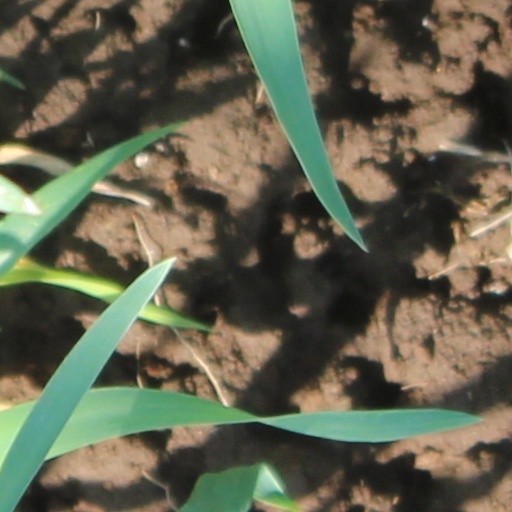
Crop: wheat